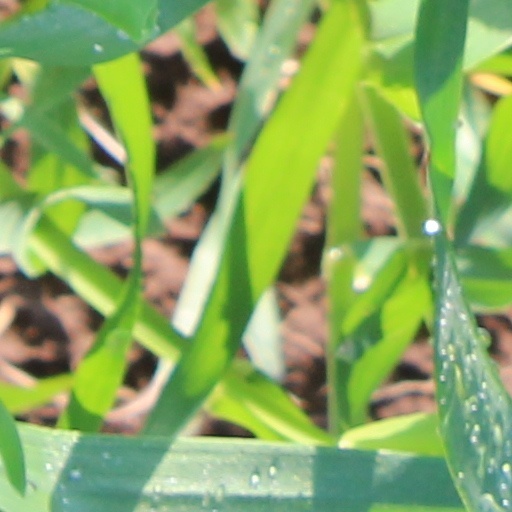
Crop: wheat